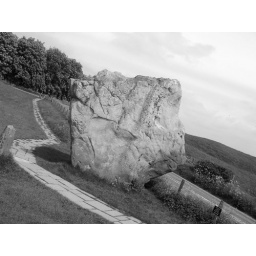
14 May 06. The big stone by the road in black and white.